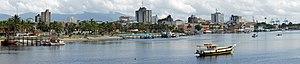
Paranaguá est une ville brésilienne du littoral de l'État du Paraná. Sa population s'élevait à 133 756 habitants au recensement de 2007.